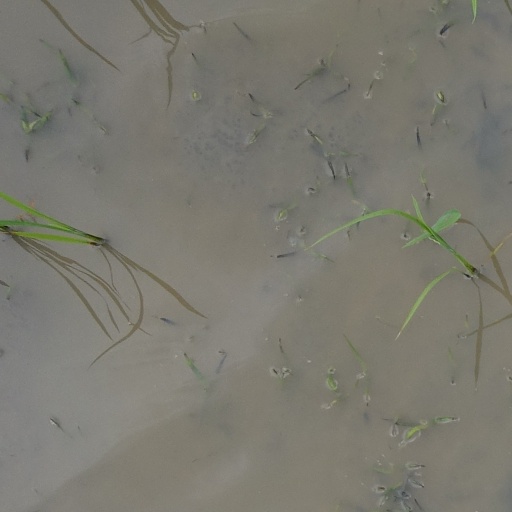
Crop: rice